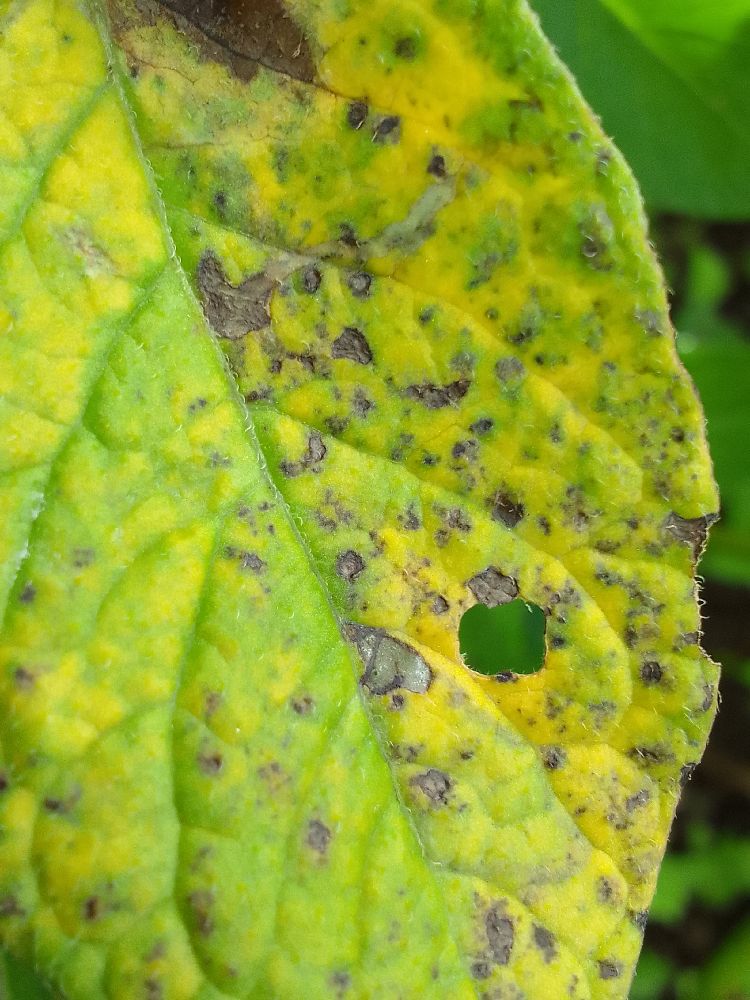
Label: Early blight